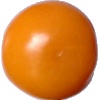
Label: yellow_tomato